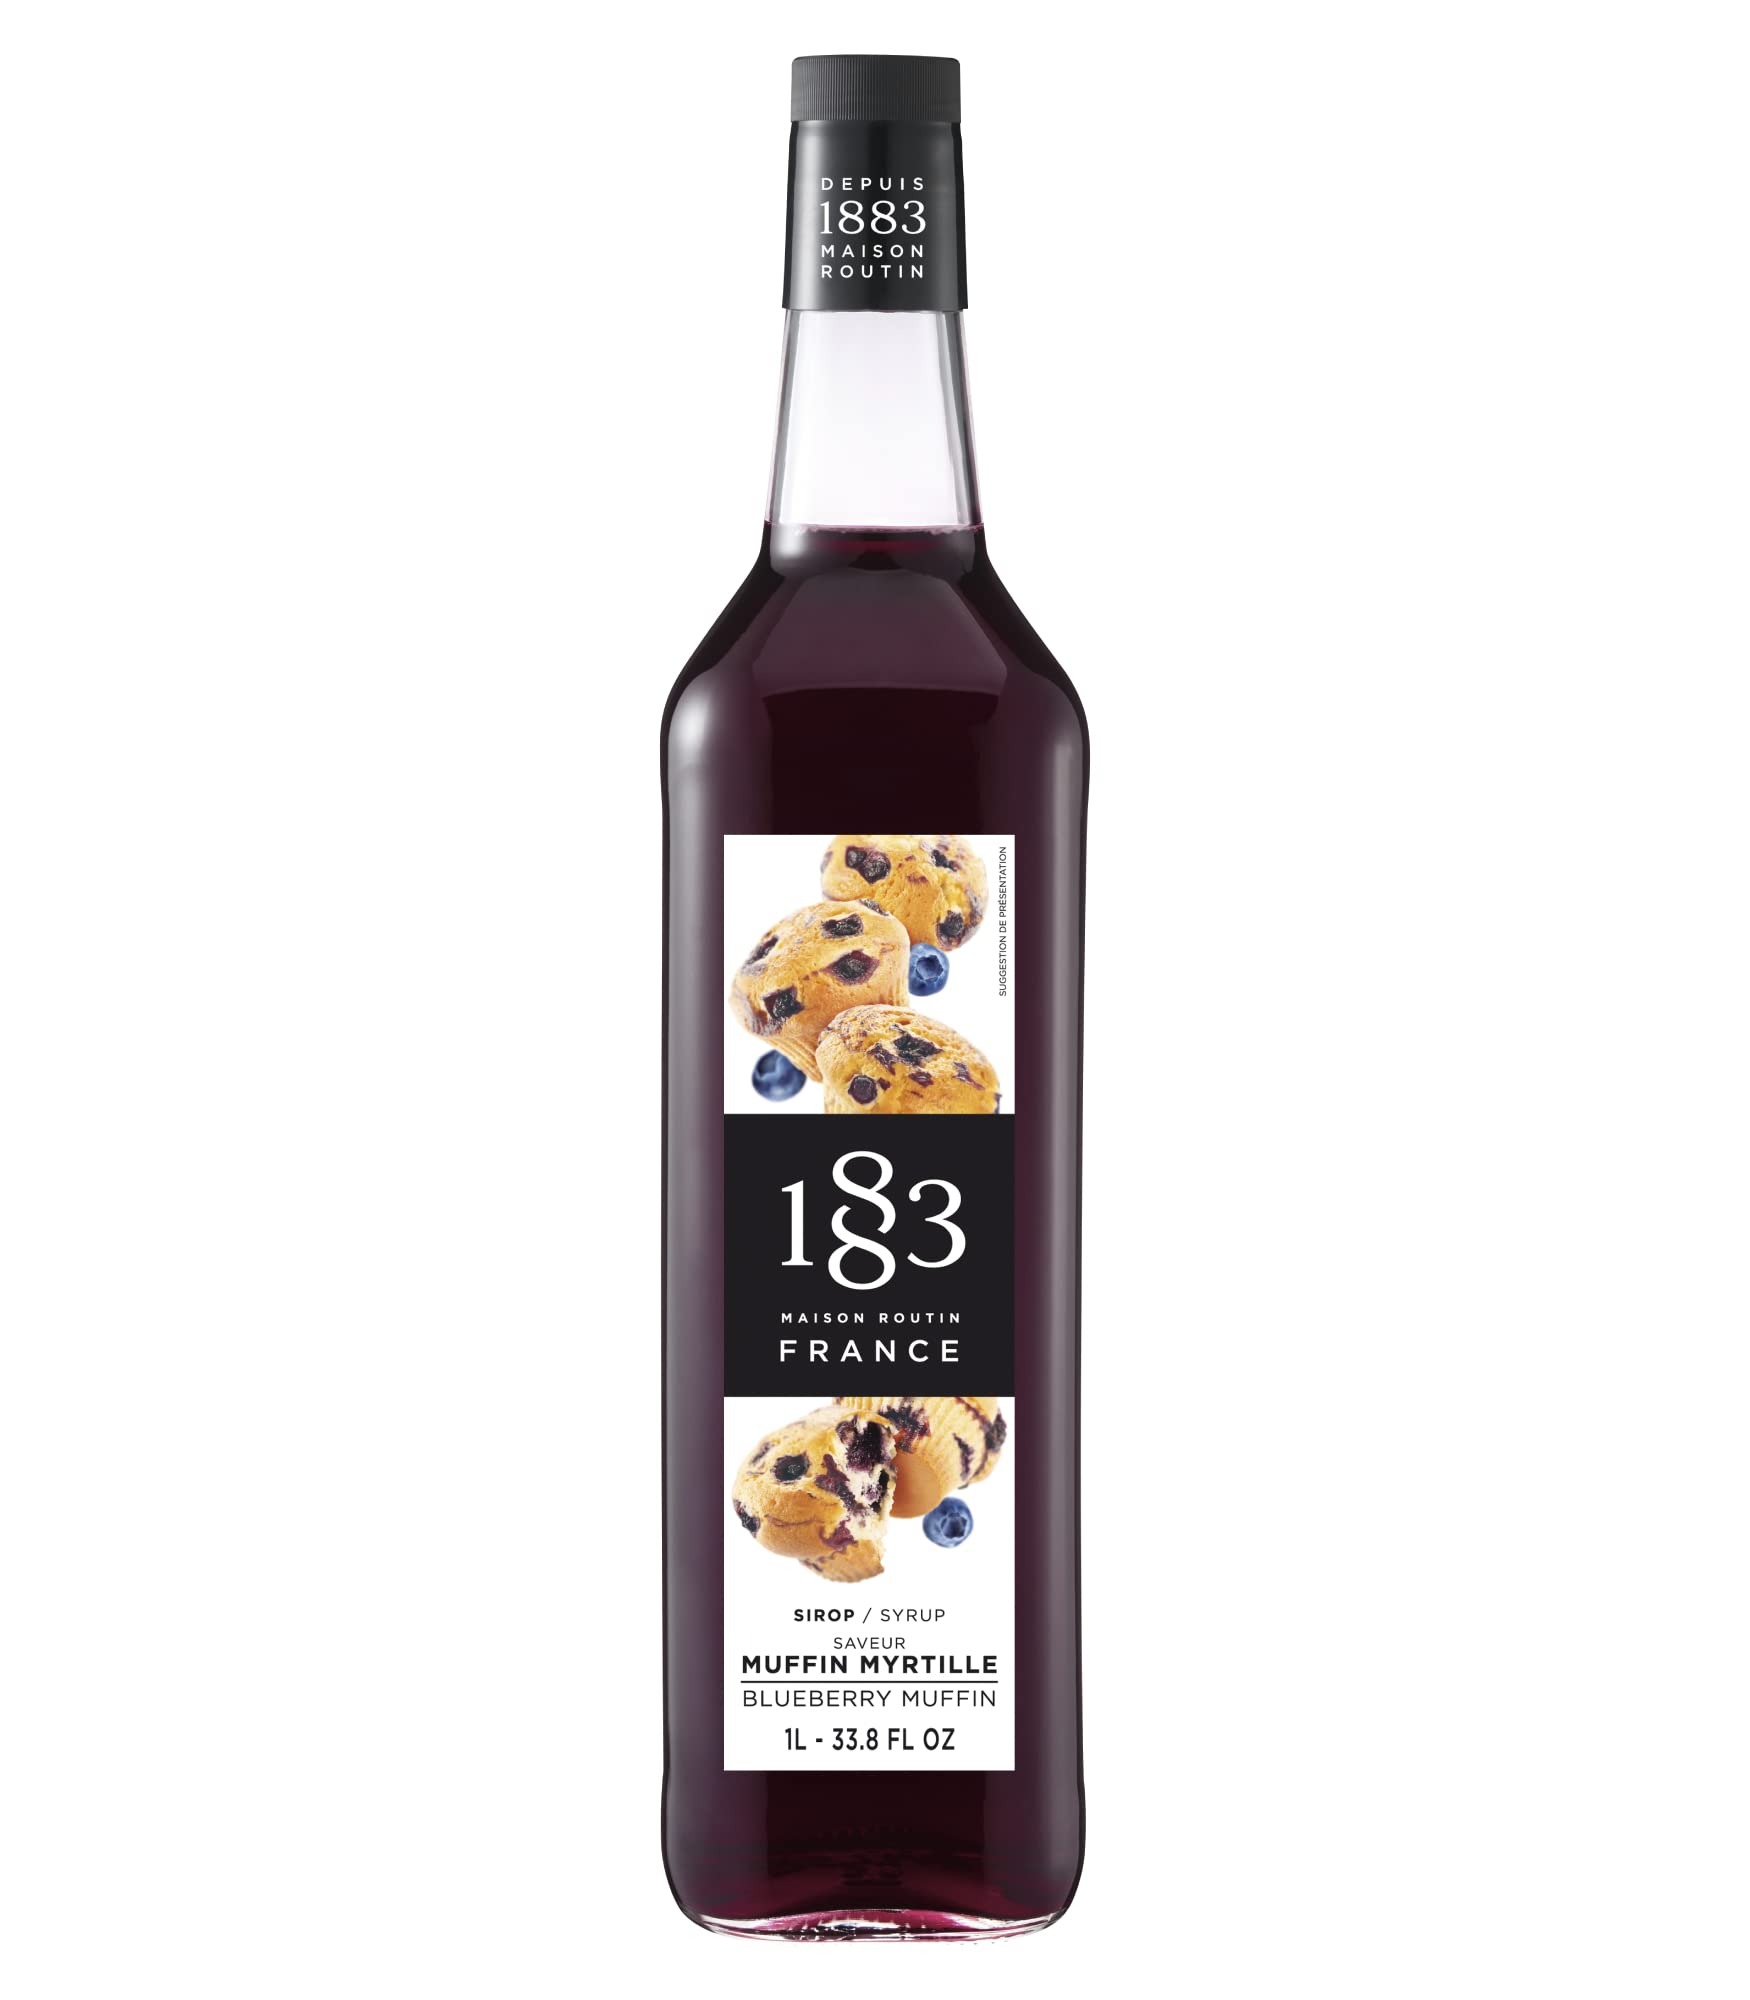
Item Name: 1883 Maison Routin Blueberry Muffin Syrup (1L)
Value: 33.8
Unit: Fl Oz

Price: 18.99